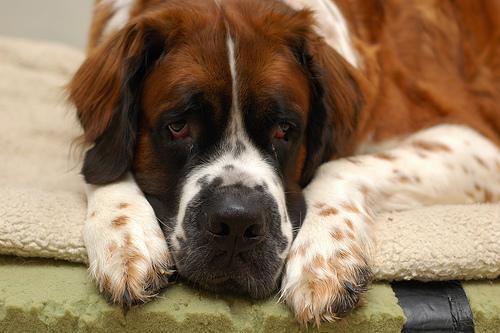
Saint_Bernard